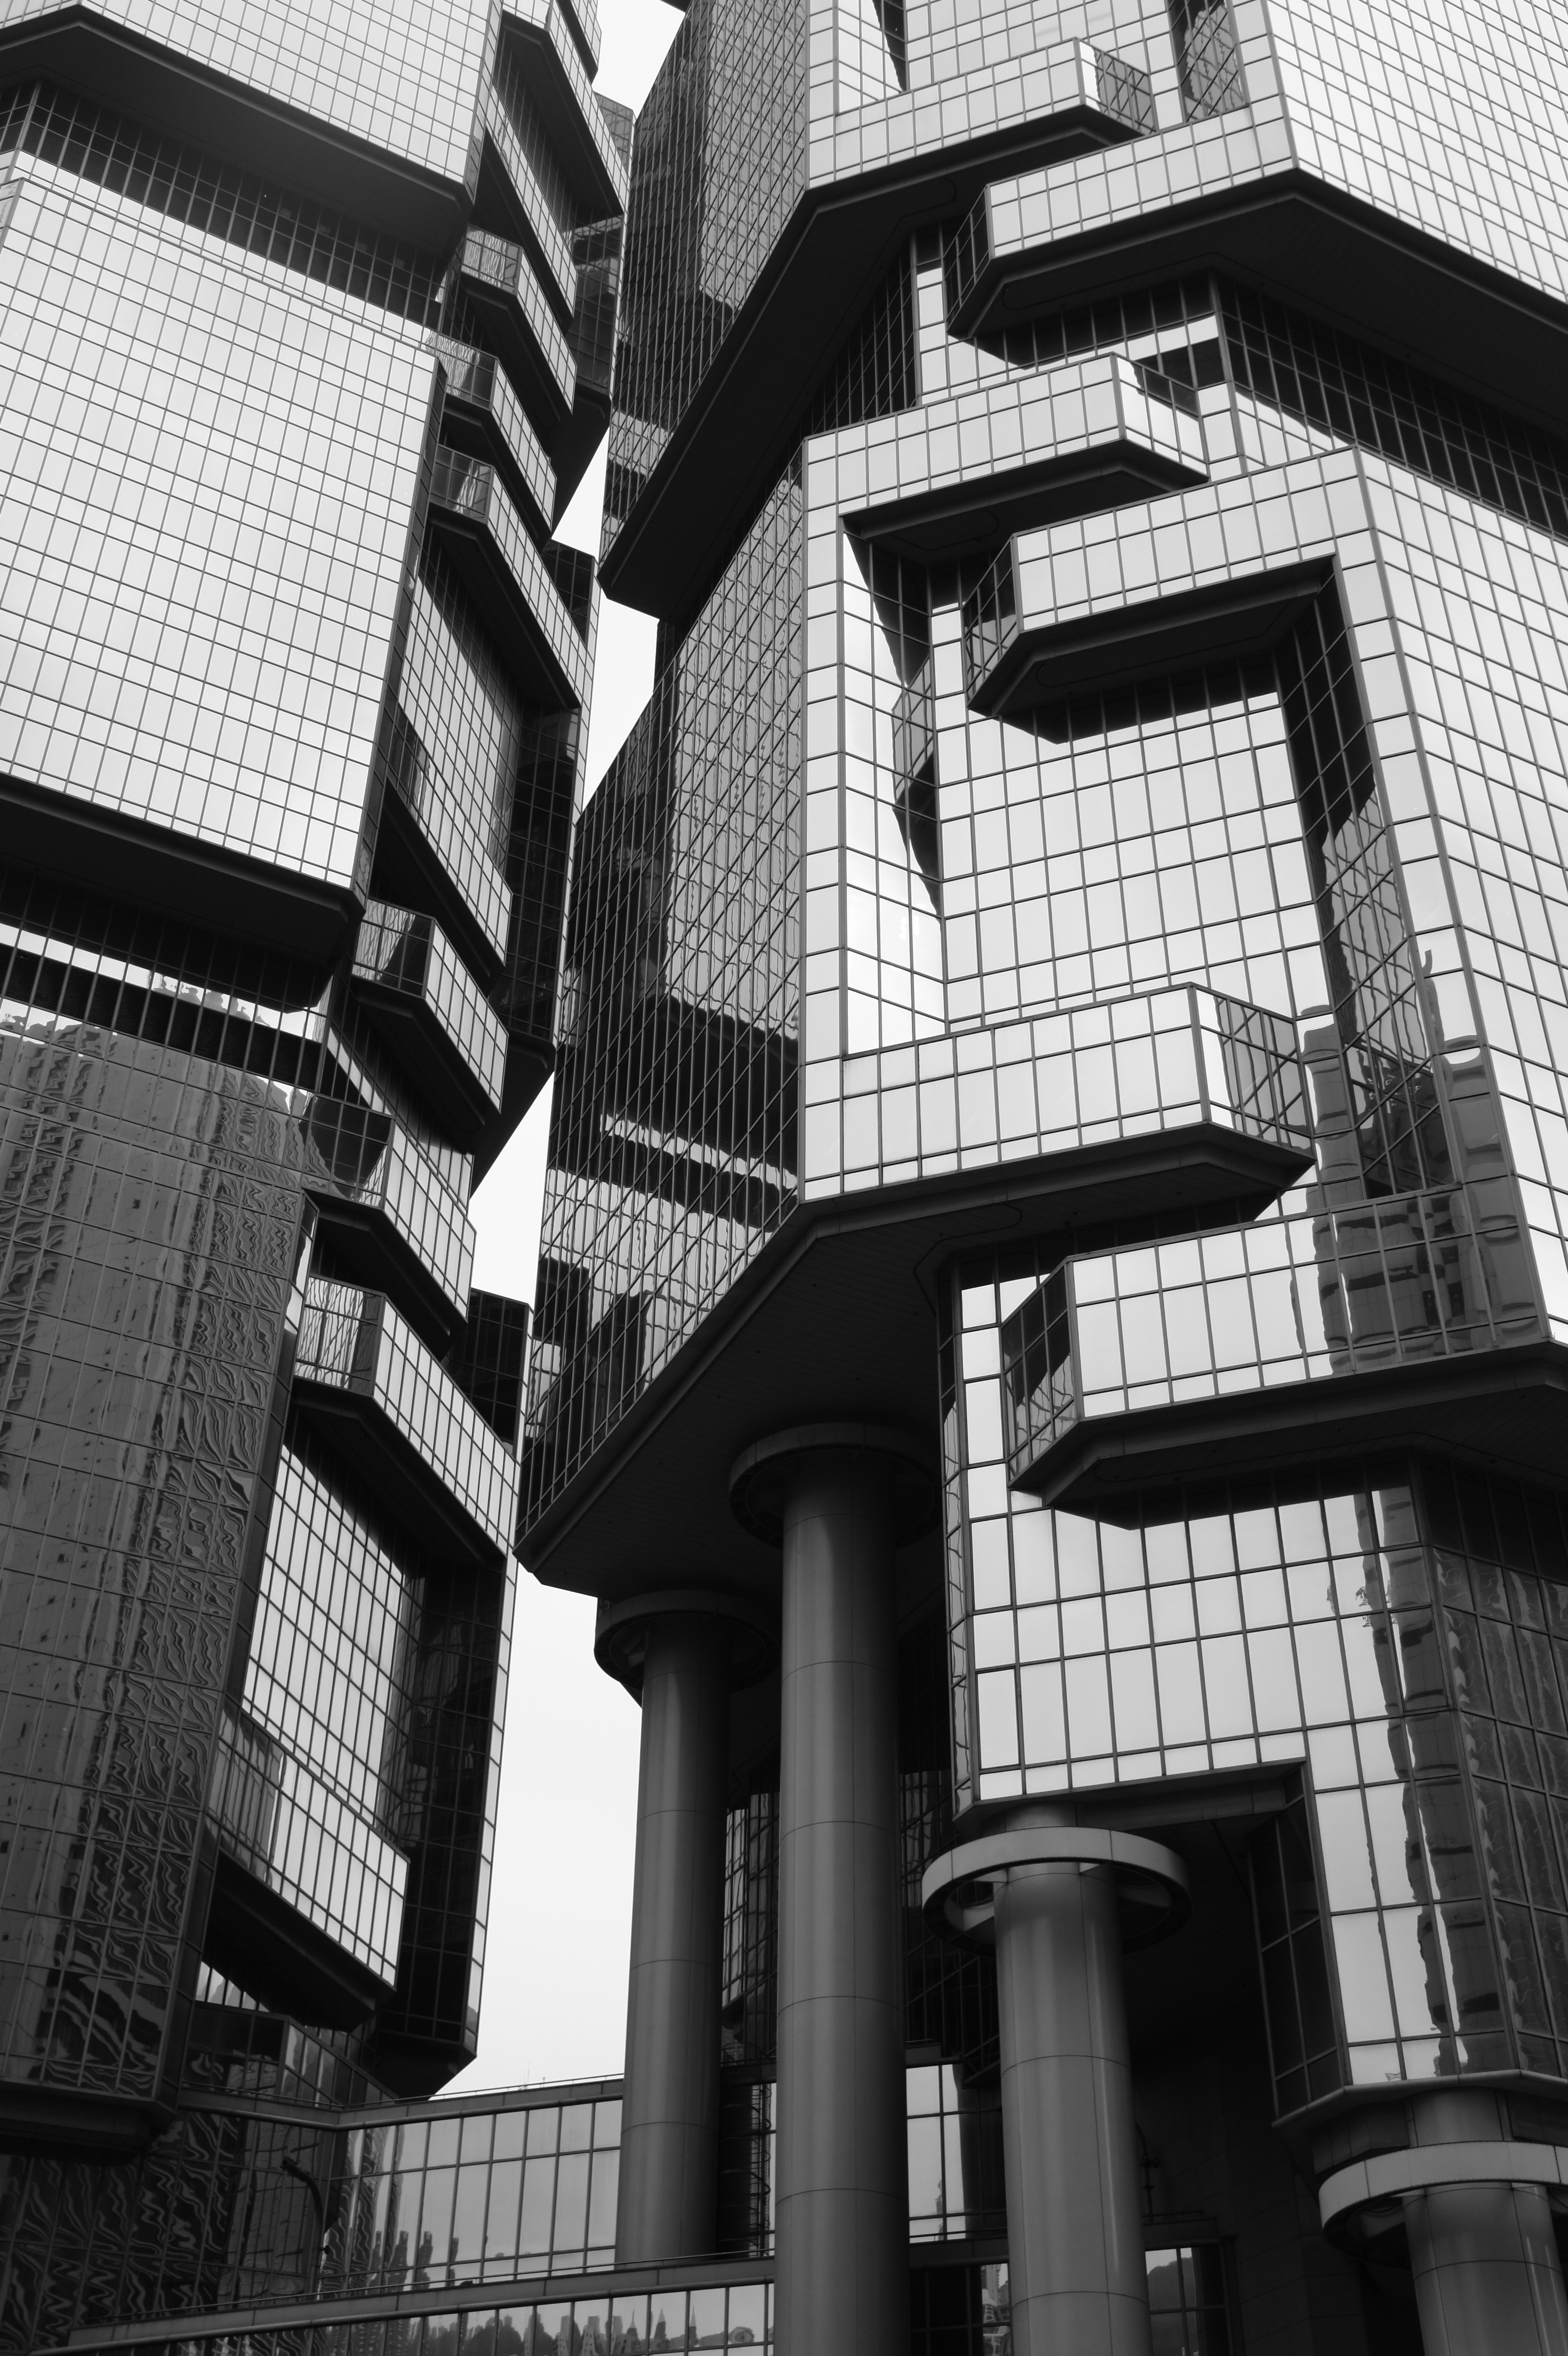
black and white, architecture, white, building, city, skyscraper, urban, downtown, high, corporate, facade, business, black, monochrome, design, symmetry, image, shape, metropolis, finance, monochrome photography